Natalia de la Sota

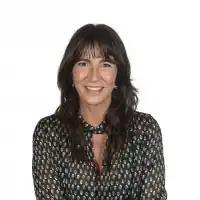

Natalia de la Sota (born 14 September 1975) is an Argentine politician, currently serving as a National Deputy elected in Córdoba Province since 2021. She is the daughter of former Córdoba governor José Manuel de la Sota. Like her father, she is a member of the Justicialist Party and the provincial We Do for Córdoba coalition.